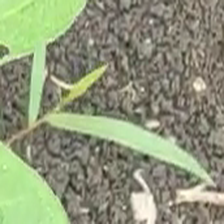
Weed species: Lavhala_(Cyperus_Rotundus)